Luso-Asians

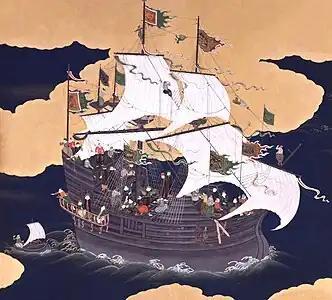
Portuguese traders arriving in Nagasaki, seventeenth century.

The Portuguese established a trading base in the city of Ayutthaya where they intermarried with the Thai and also brought men and women from other Luso-Asian areas in East Asia, South Asia, and Southeast Asia. The Portuguese also established missions in the area of Bangkok. Luso-Asians from Japan were important in the Japanese trading settlement at Ayutthaya, Thailand and at the Vietnamese trading port of Hoi An. According to an 1830 census there were around 1,400 – 2,000 Portuguese in Bangkok, so it would be reasonable to assume, that due to intermarriage and the remaining Portuguese influence on areas of the city, including Portuguese-built Catholic Churches like Santa Cruz Church, that around 2,000 descendants of Portuguese traders remain in Thailand.